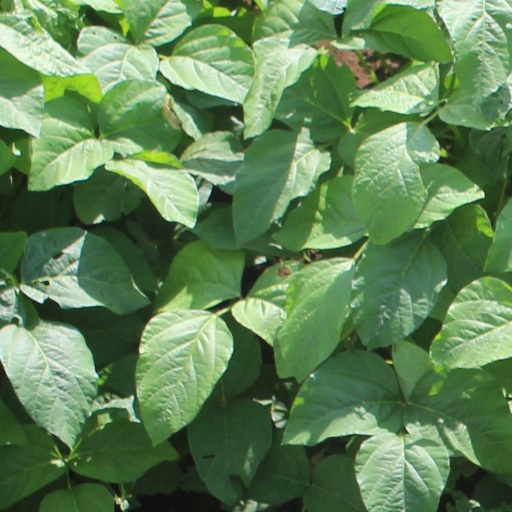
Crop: soybean